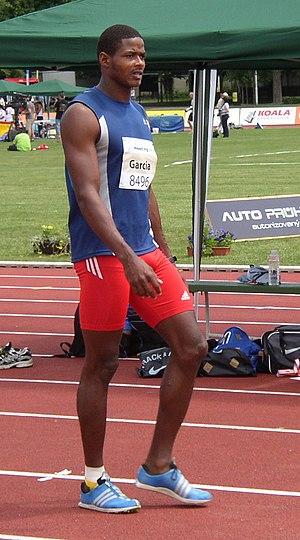
Yordani García Barrisonte est un athlète cubain, spécialiste du décathlon.